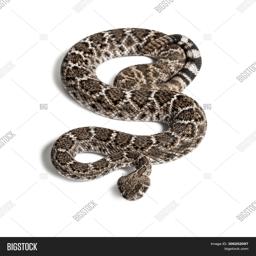
Animal: snakes